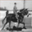
Label: horse